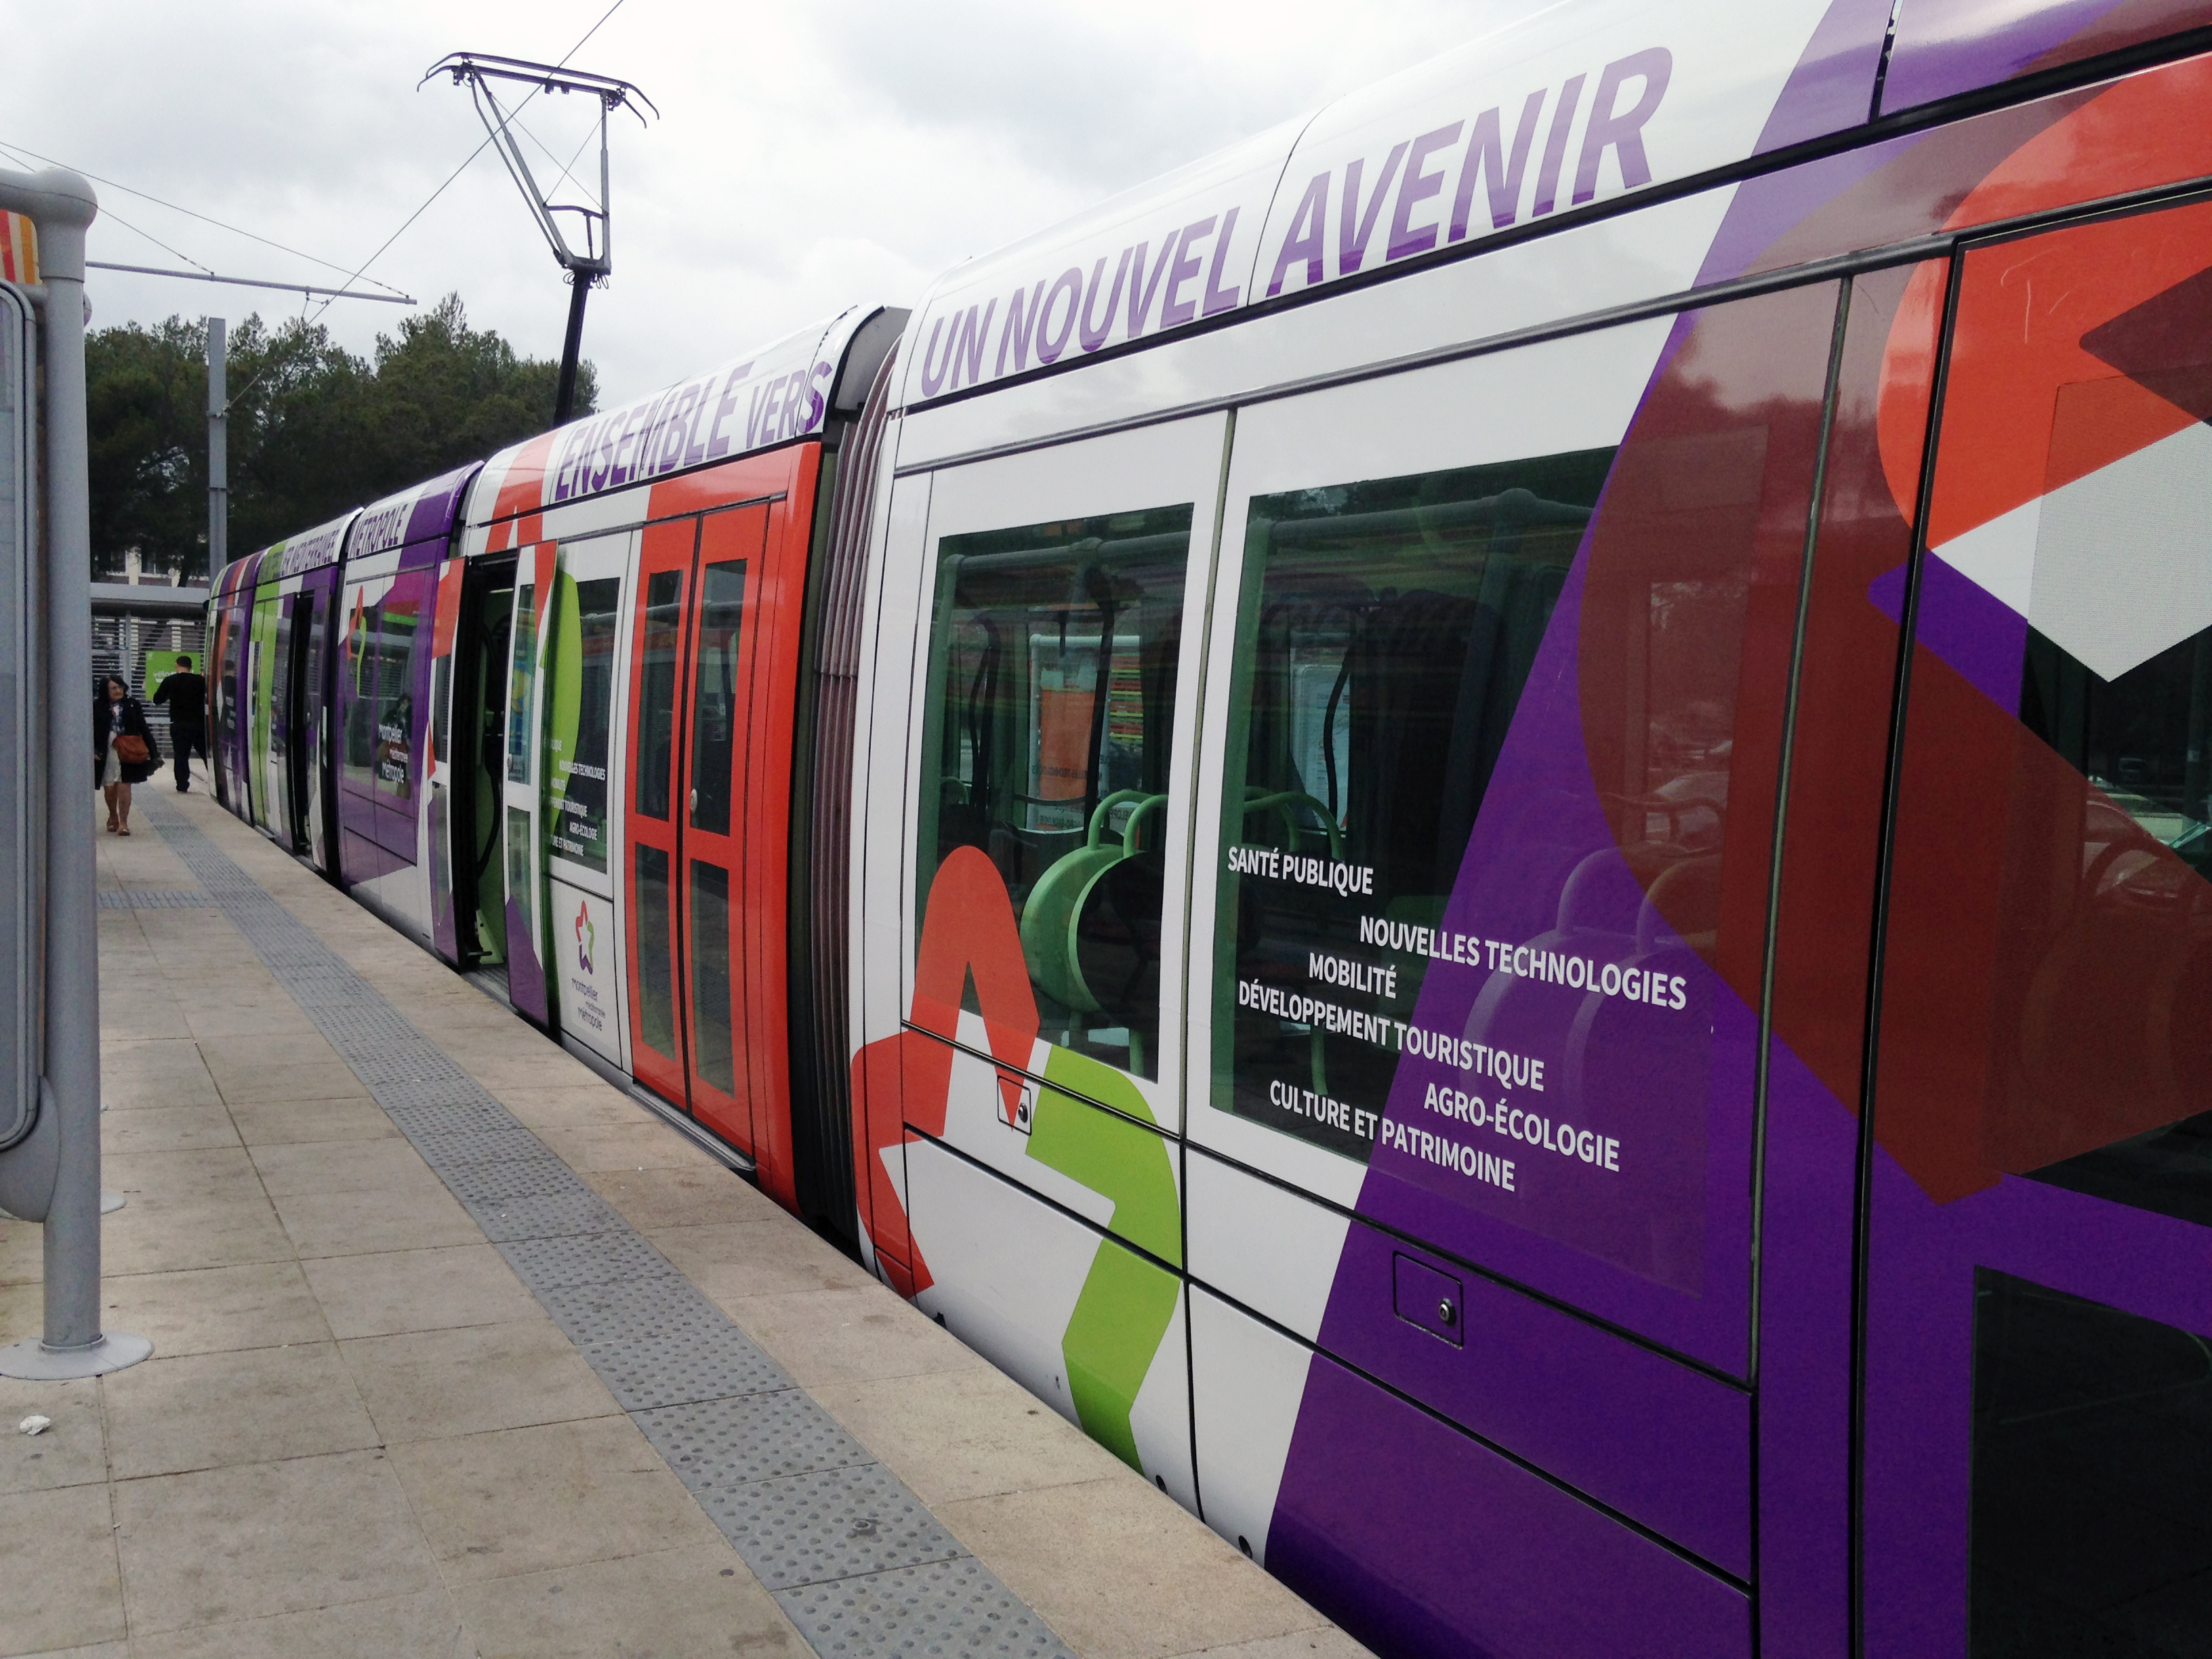
train, transport, france, europe, vehicle, station, public transport, montpellier, languedocroussillon, hrault, jacou, tramway, chemindefer, terminus, transportsencommun, transportspublics, land vehicle, metropolitan area